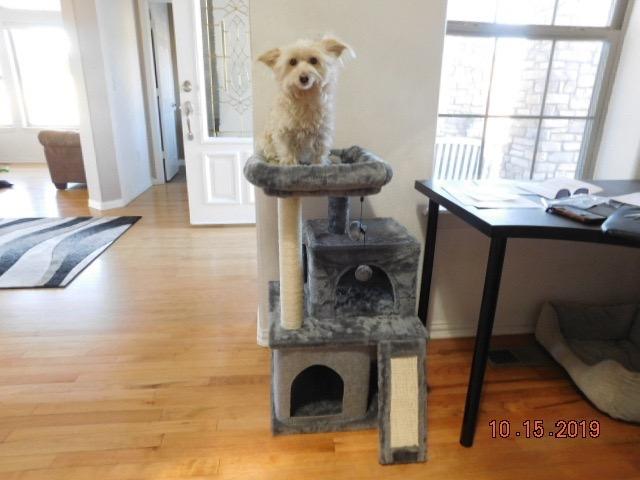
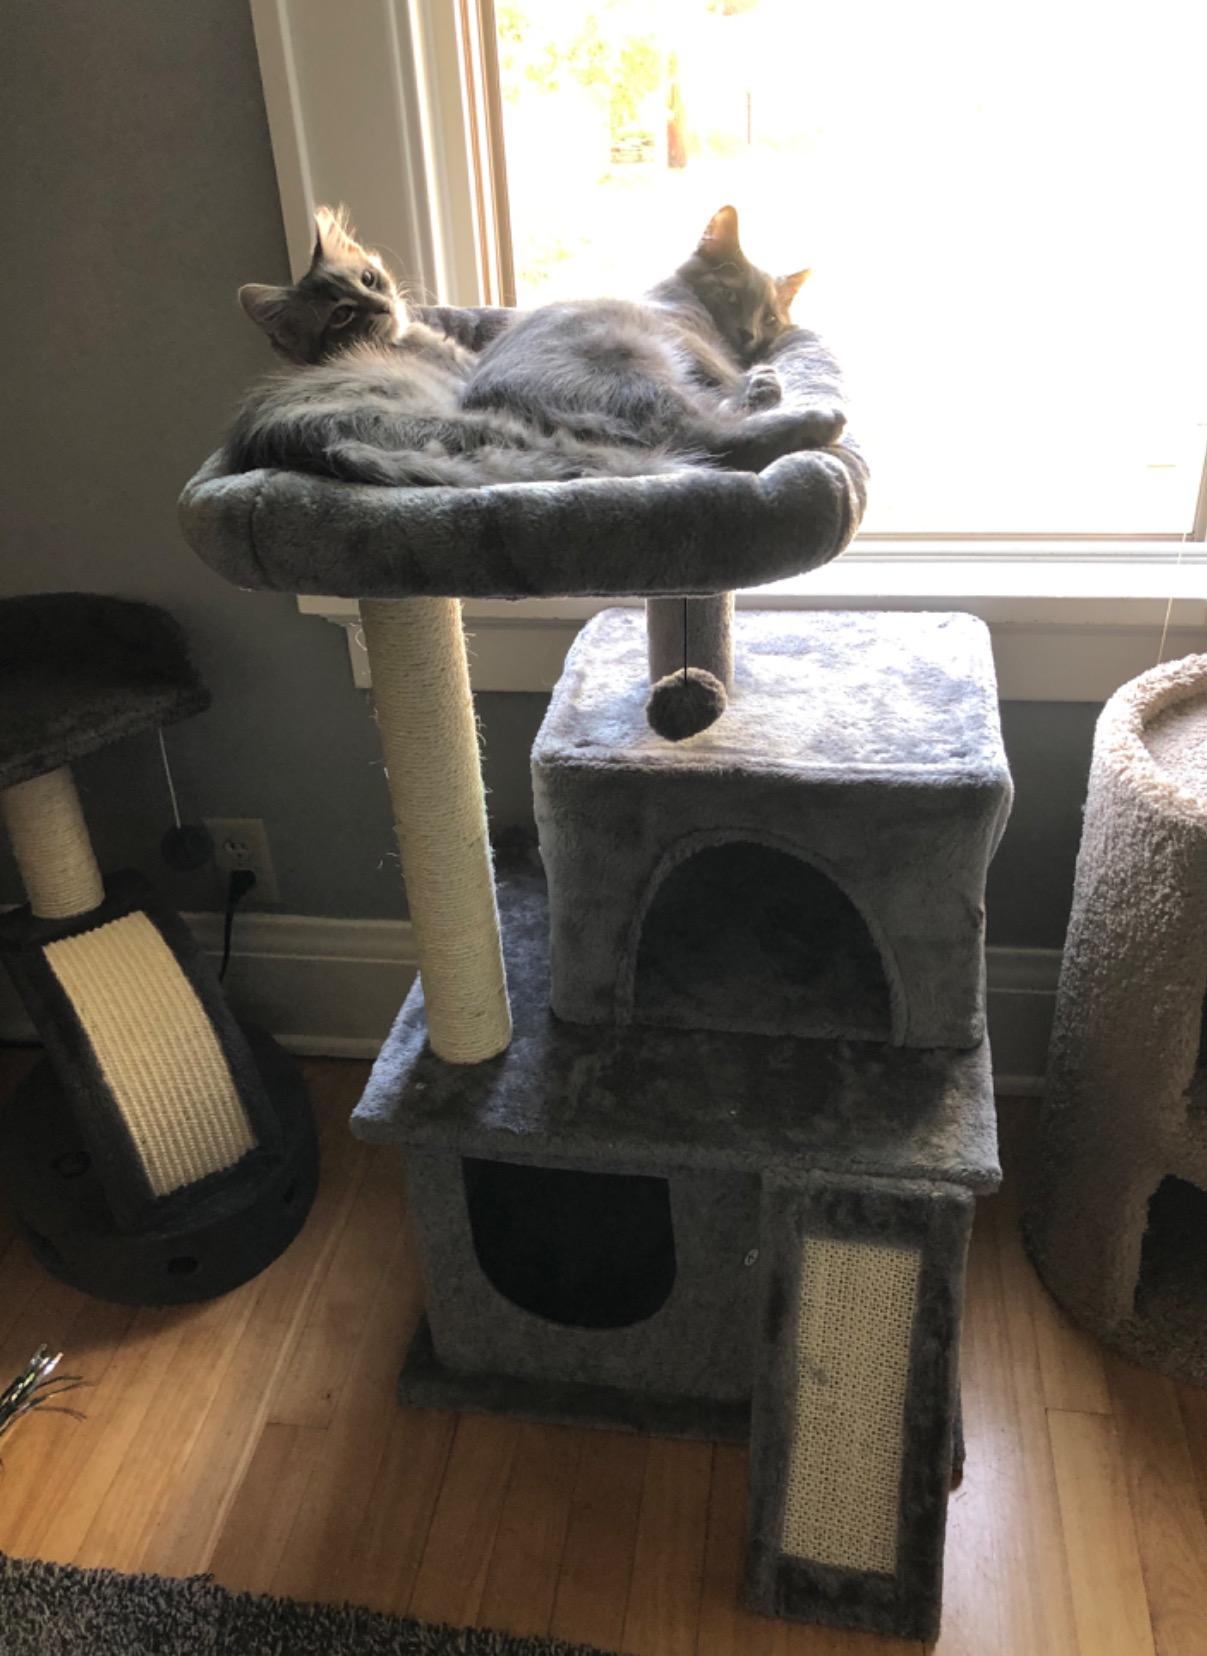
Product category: items_cat tree
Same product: yes